Timber the Treasure Dog

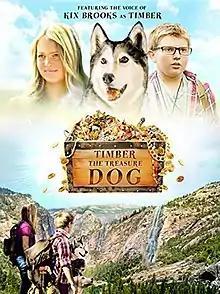
Film poster

Timber the Treasure Dog is a 2016 American family film directed by Ari Novak and starring Wilford Brimley and featuring the voice of Kix Brooks as the titular character. The film was released to DVD and streaming platforms on January 5, 2016.